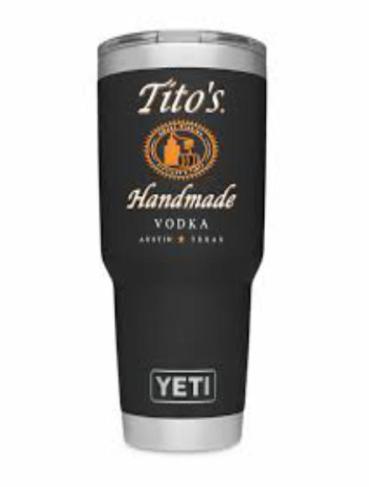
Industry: Food